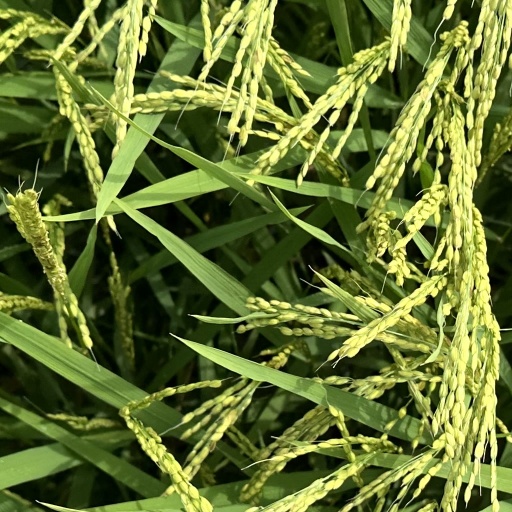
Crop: rice